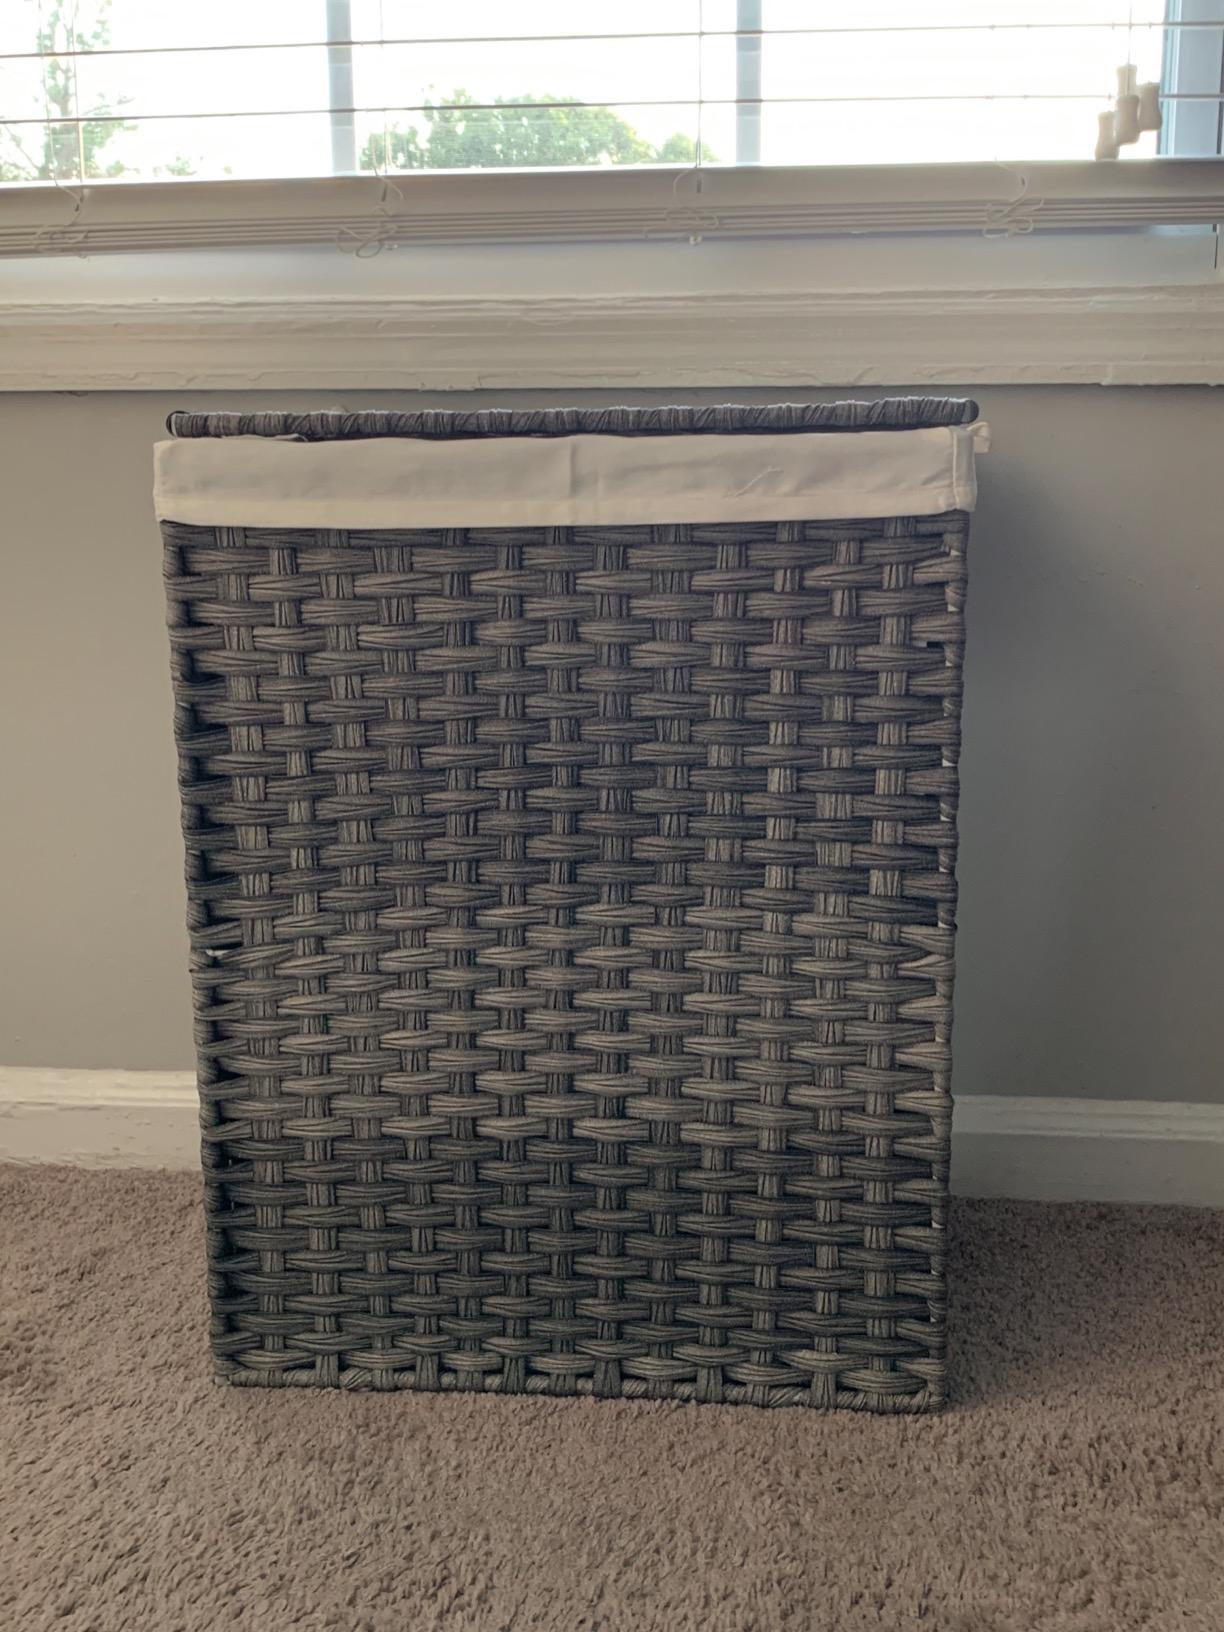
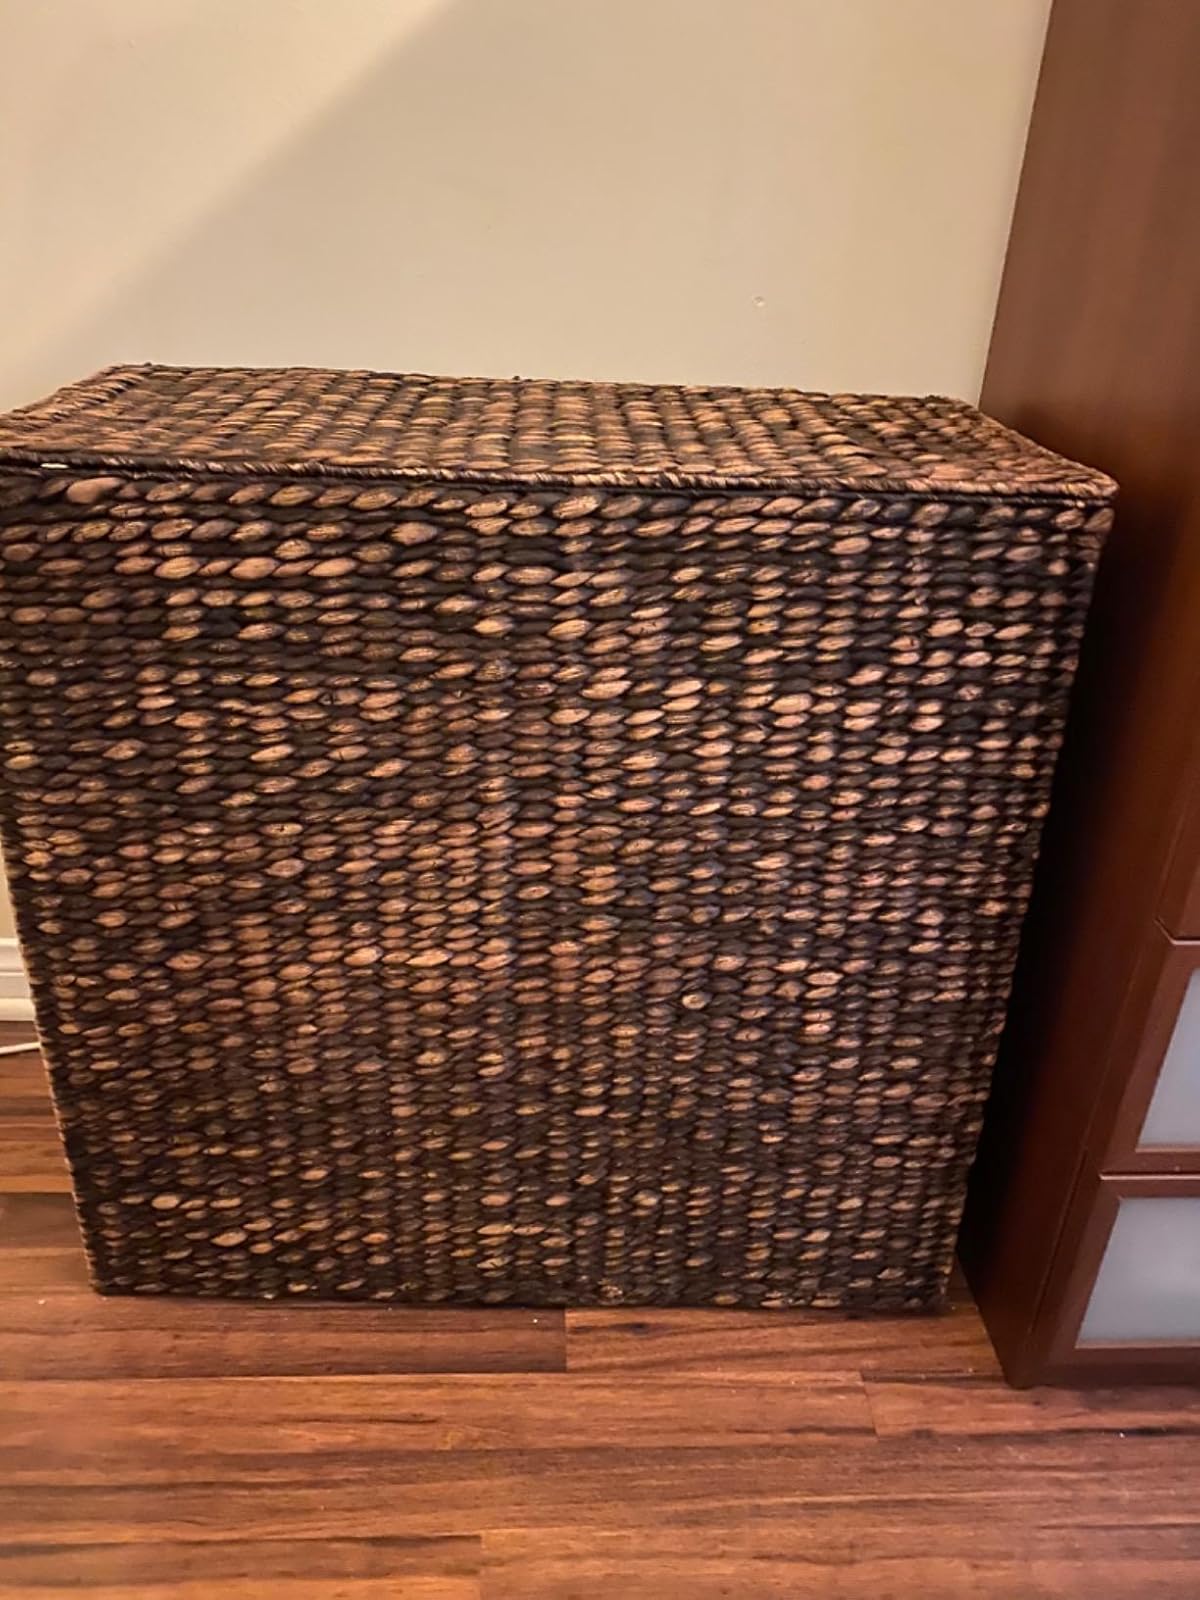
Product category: items_hamper
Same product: no